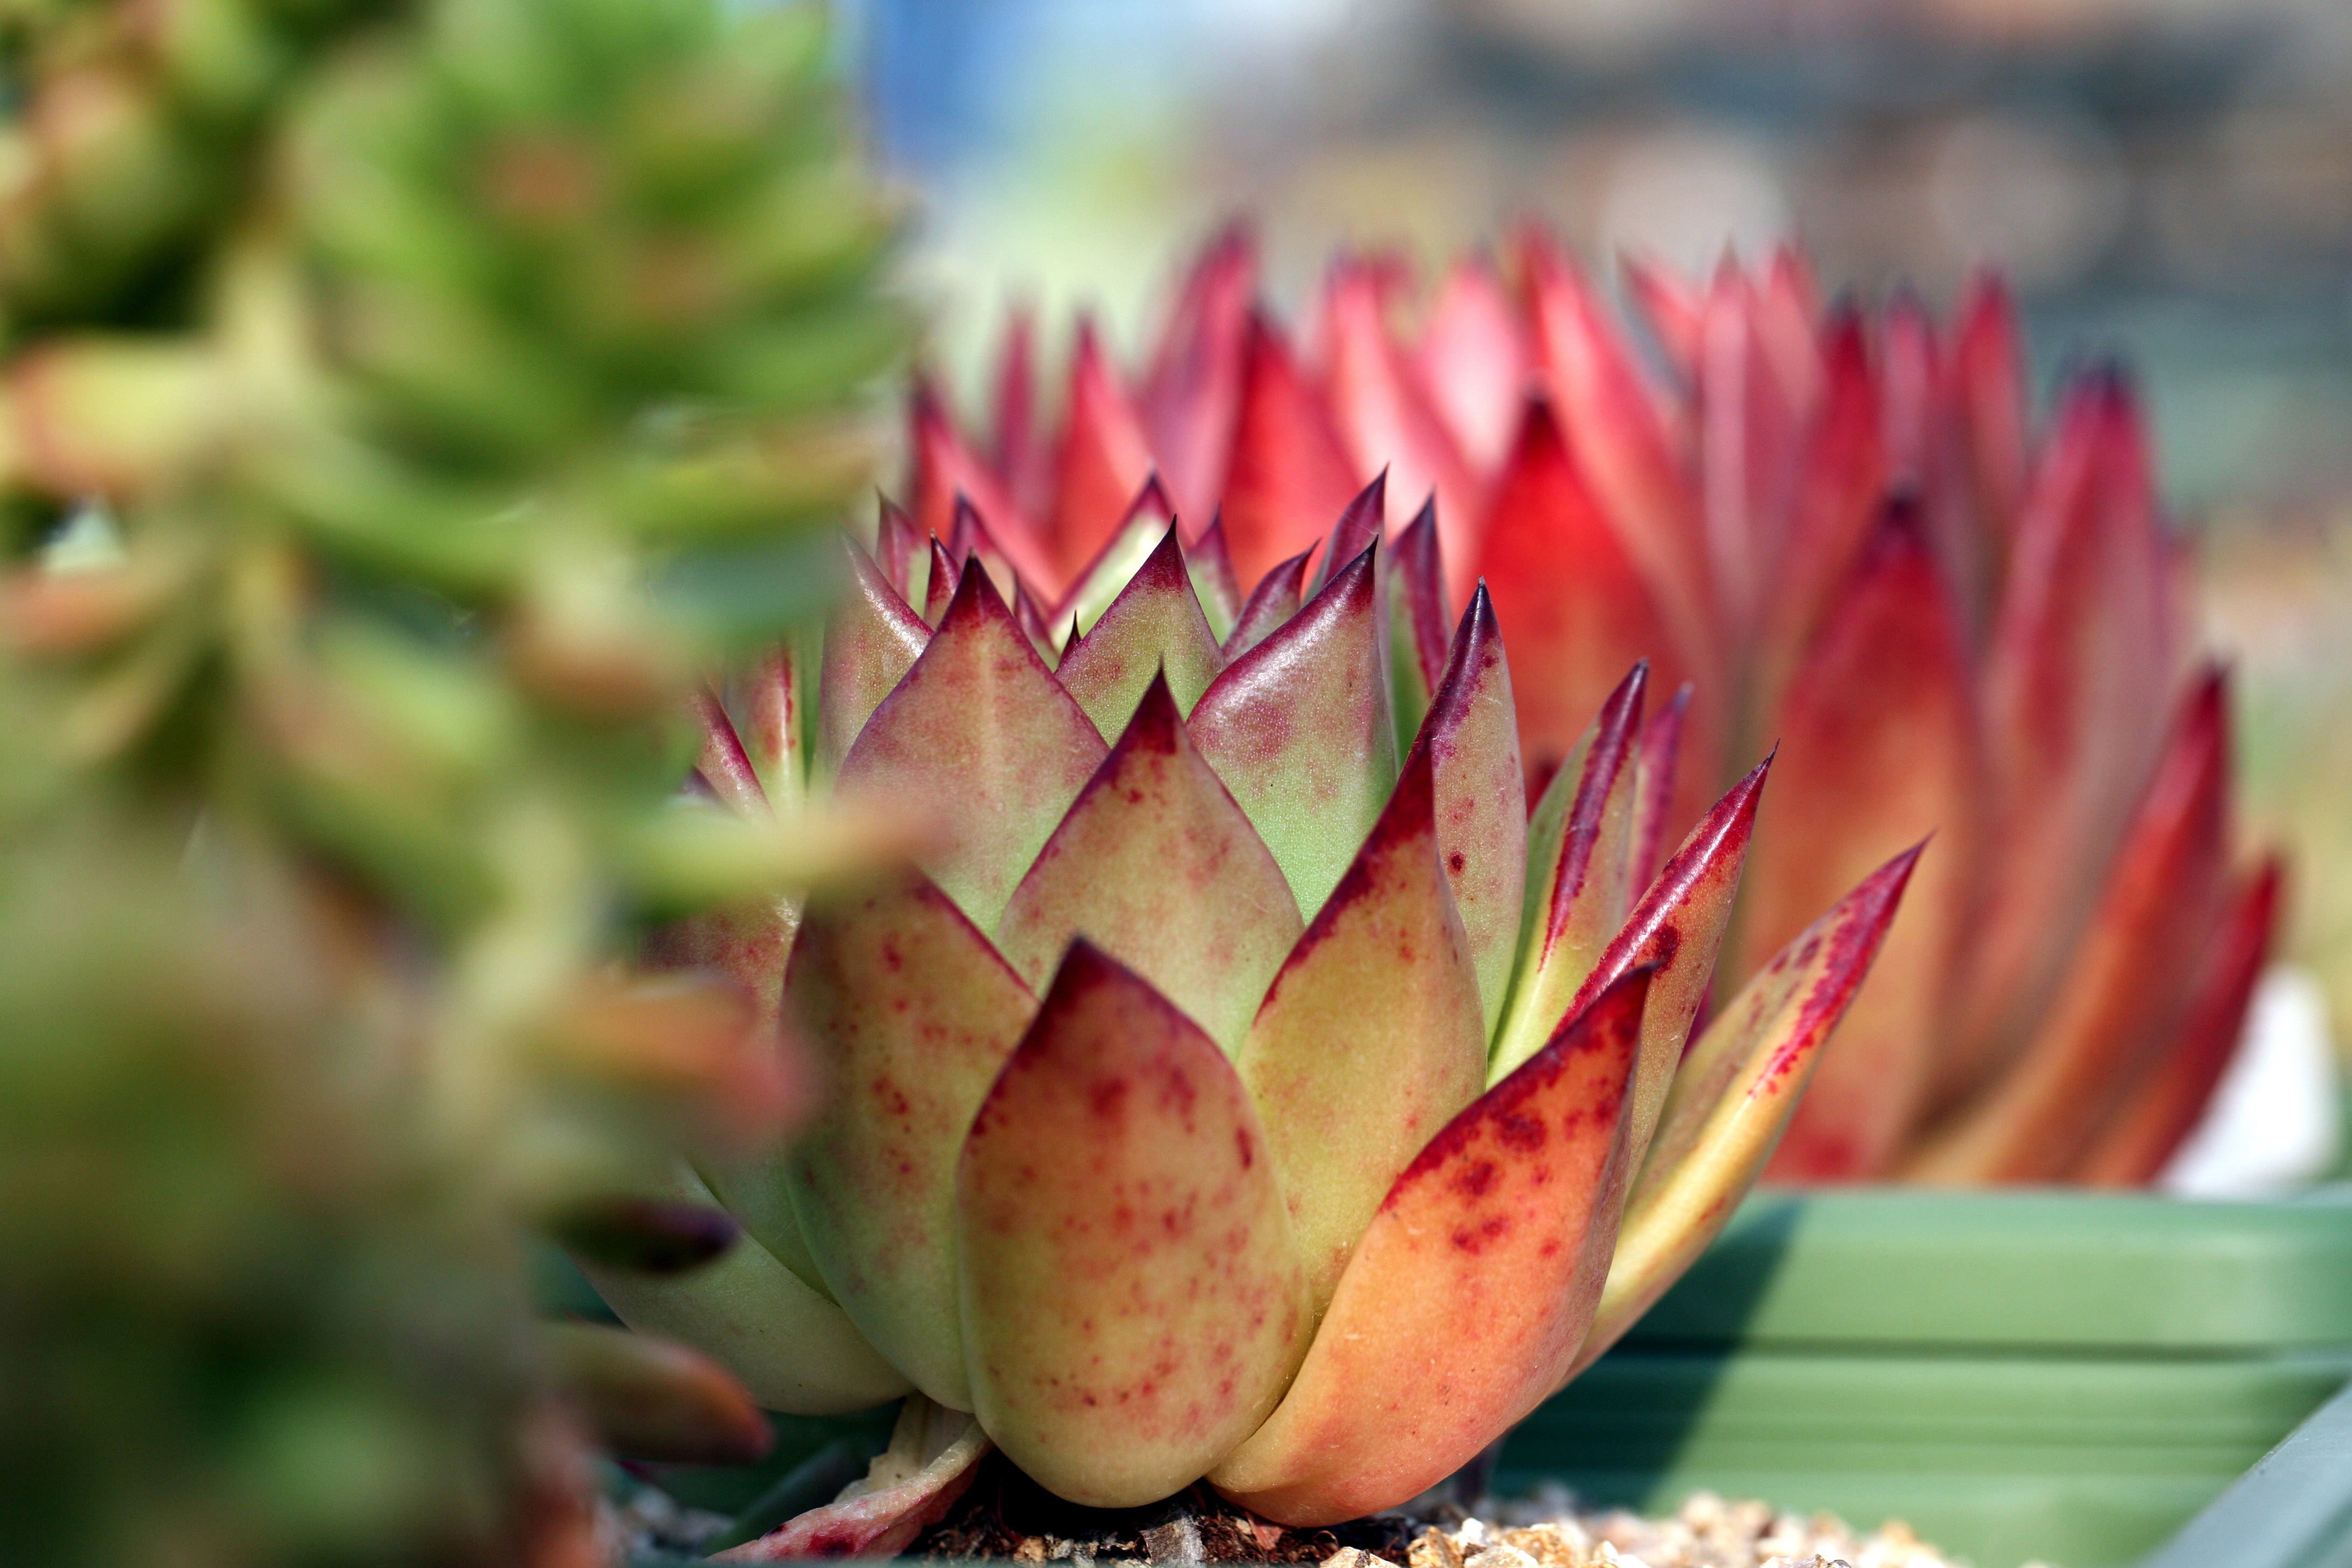
nature, cactus, plant, leaf, flower, petal, food, produce, botany, succulent, garden, flora, greenhouse, potted plant, plants, flowers, close up, makro, botanical garden, macro photography, flowering plant, affix, a flower garden, a fleshy plant, fleshy in this, mini potted, land plant, proteales